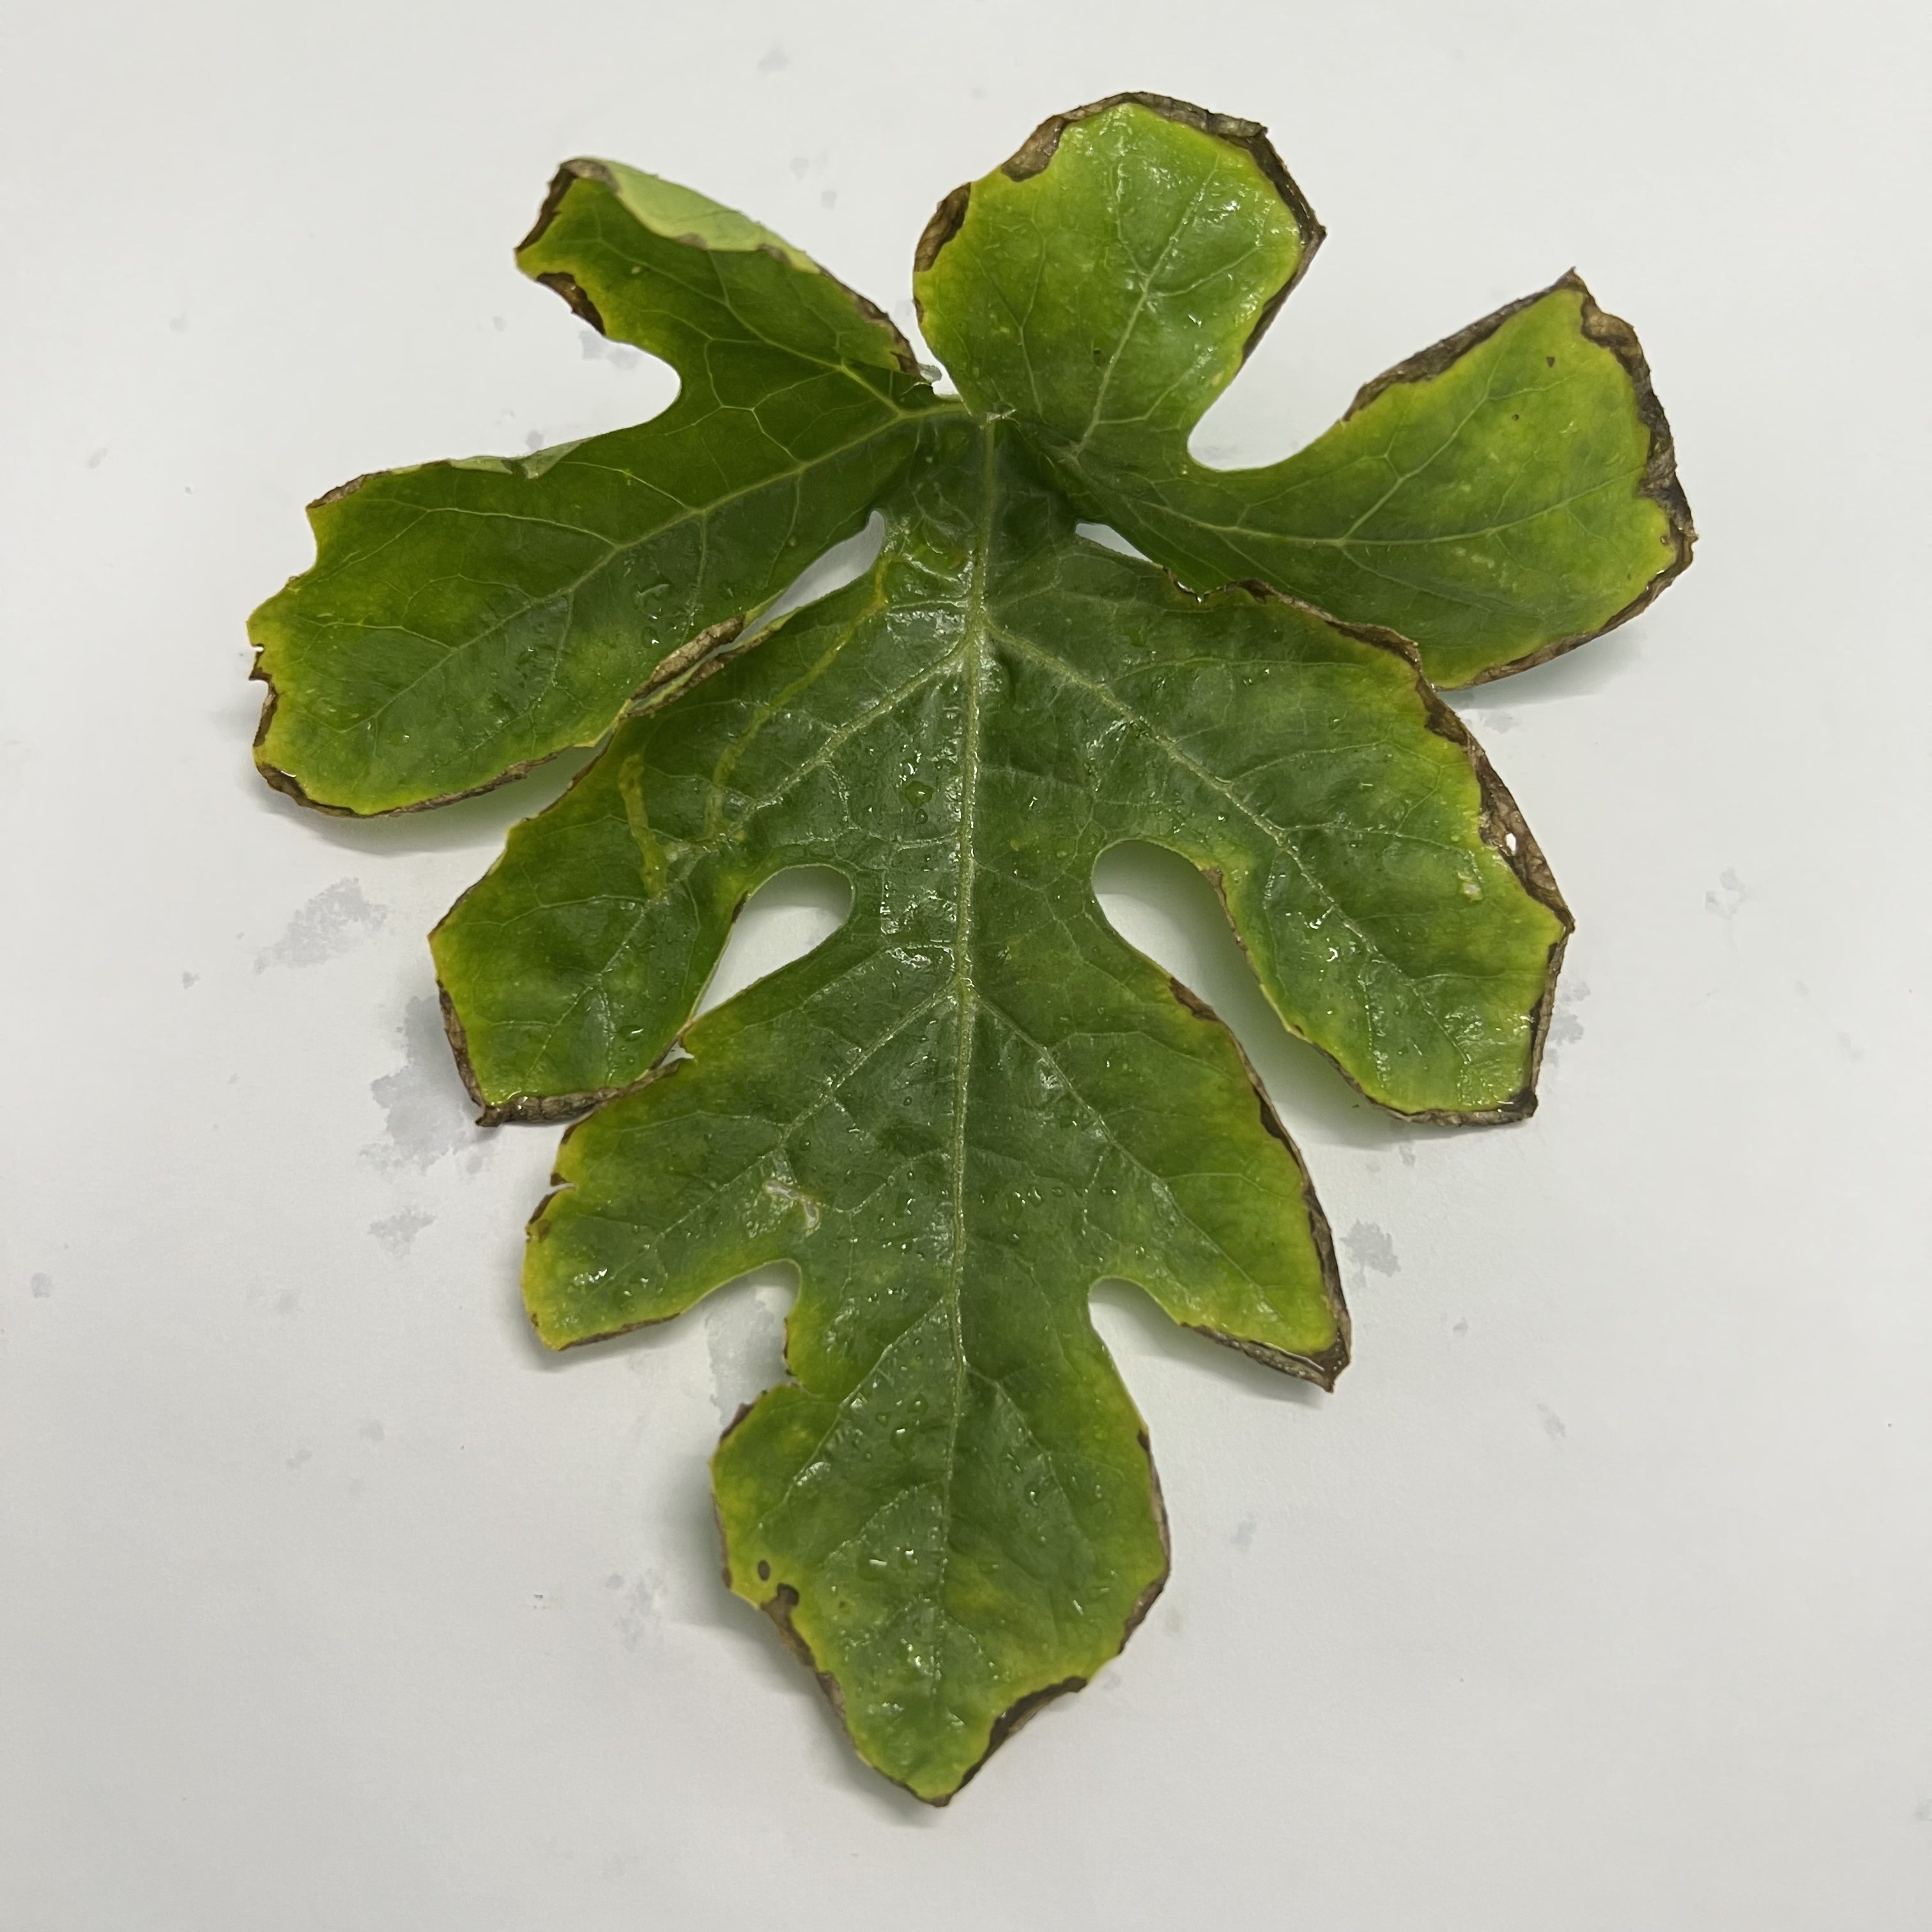
Label: Downy_Mildew